Answer in natural language. Considering the relative positions, is brown square dining table above or below black wooden chair with four legs? Choose between the following options: above or below
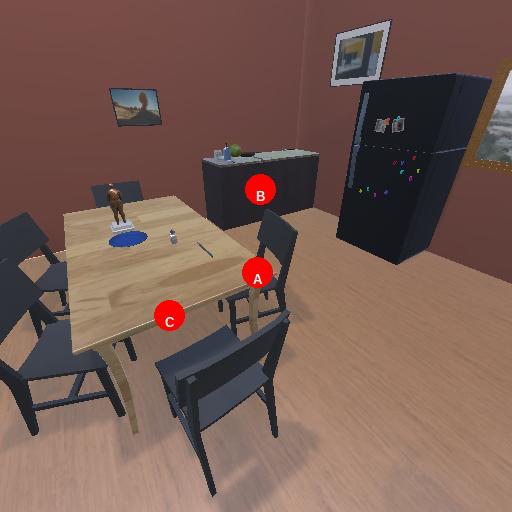
<answer>above</answer>